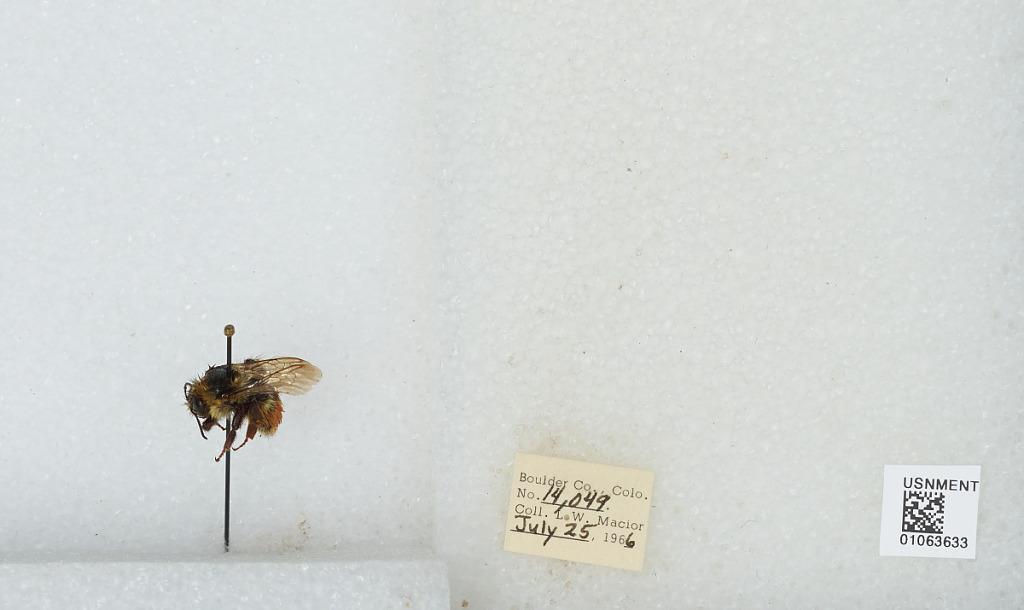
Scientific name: Bombus (Pyrobombus) bifarius Cresson
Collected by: L. Macior
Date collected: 1966-7-25
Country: United States
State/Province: Colorado
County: Boulder
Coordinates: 40.0017, -105.308